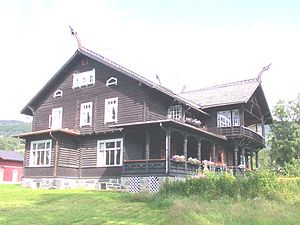
Dragestil / Baggrund
Kornhaug i Follebu, Gausdal, opført i 1892
Dragestil er en arkitektonisk stil, der opstod i Norge i slutningen af 1800-tallet, og som var særligt udbredt fra 1880 til 1910. Den har rødder i nationalromantikken og J.C. Dahls arbejde for at bevare stavkirkerne. Desuden blev vikingeskibene Tuneskibet, Gokstadskibet og Osebergskibet udgravet på denne tid. Dragestilen kan ses som en naturlig afslutning på 1800-tallets tilbageskuende stiludvikling.